Biblioteca Nazionale Centrale di Roma

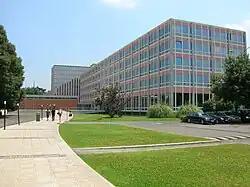
The Library building

The (Central National Library of Rome), in Rome, is one of two central national libraries of Italy, along with in Florence. In total, 9 national libraries exist, out of 46 state libraries.